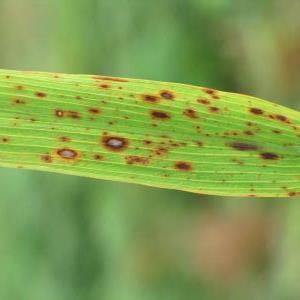
Disease: Brownspot